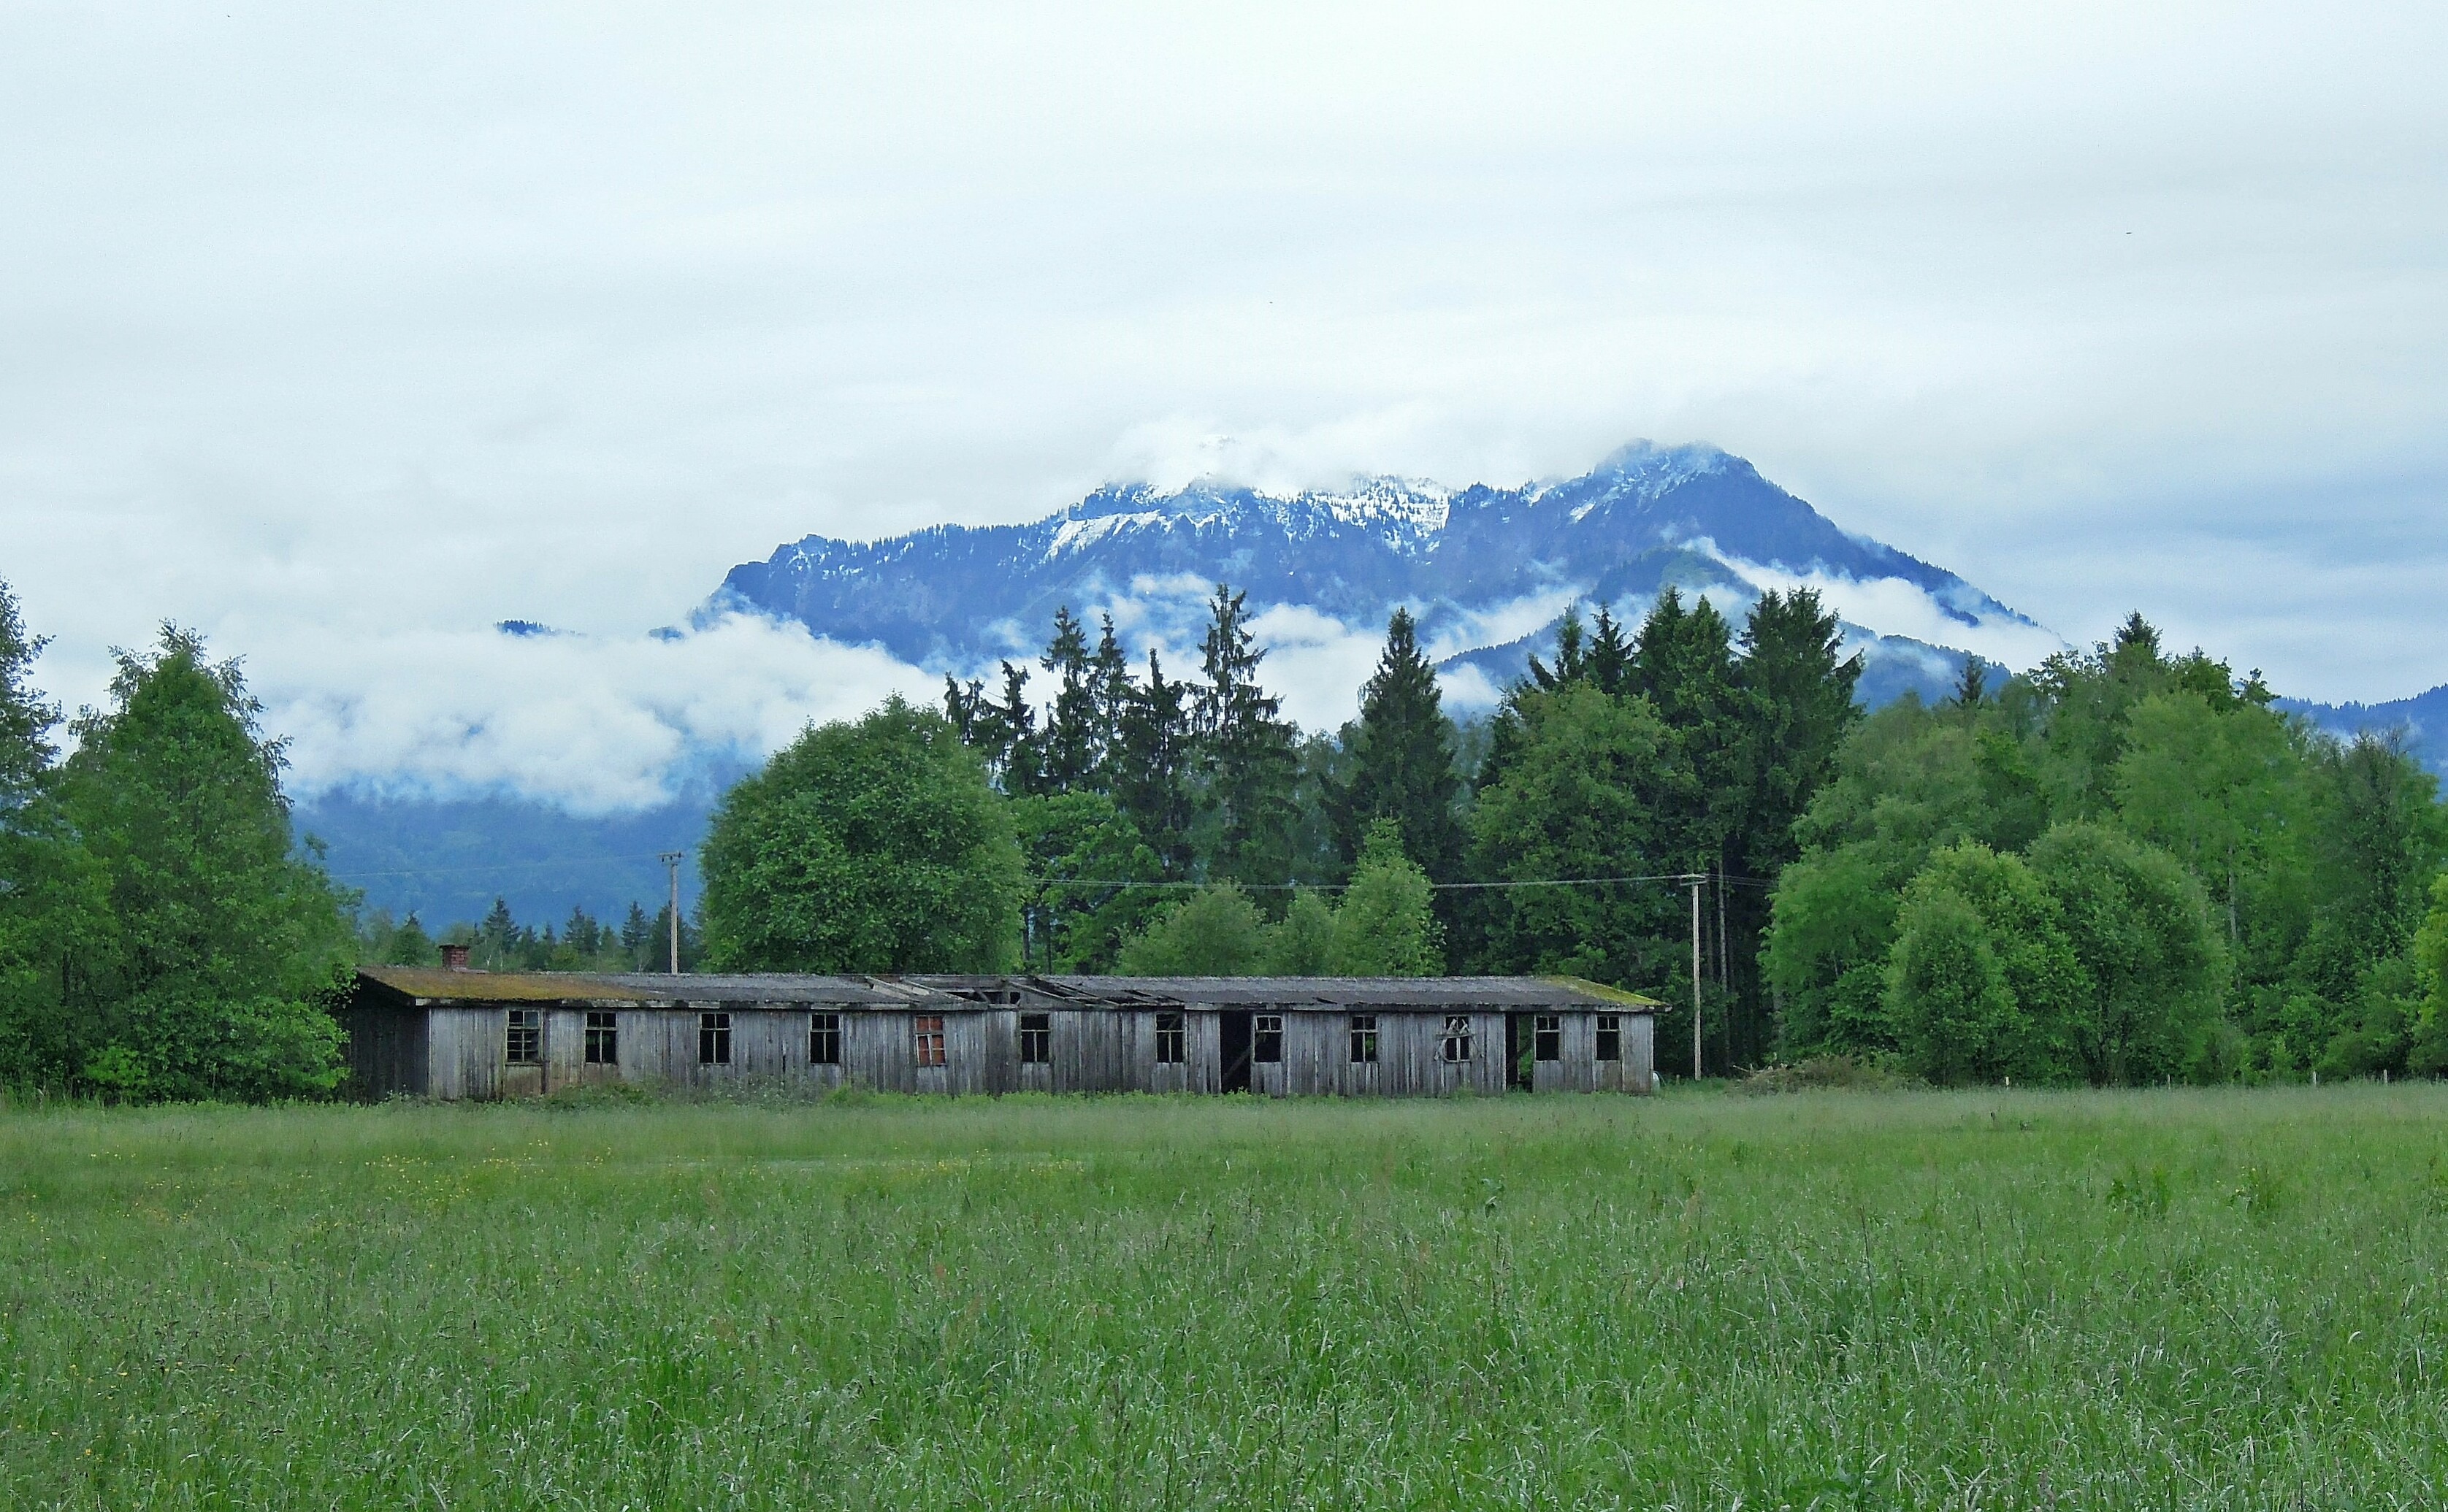
landscape, nature, mountain, farm, meadow, prairie, hill, building, barn, valley, mountain range, spring, green, pasture, ranch, ruin, highland, plain, outside, clouds, mountains, alps, grassland, plateau, rural area, geographical feature, mountainous landforms